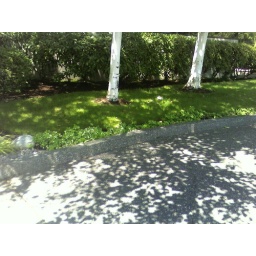
Dappled sunbeams on the pavement and lawn outside the building in which I work.